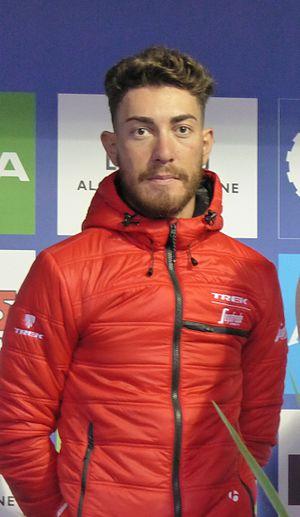
Giacomo Nizzolo, né le 30 janvier 1989 à Milan en Italie, est un coureur cycliste italien, membre de l'équipe NTT Pro Cycling. Son palmarès comprend notamment deux titres de champion d'Italie sur route obtenus en 2016 et 2020. Il a remporté le classement par points du Tour d'Italie à deux reprises, en 2015 et 2016, sans gagner d'étape. En 2020, il devient champion d'Europe sur route.
La saison 2016 de l'équipe cycliste Trek-Segafredo est la sixième de cette équipe.